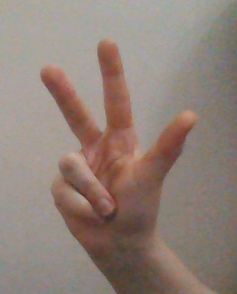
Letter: al